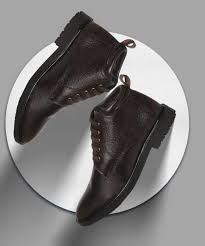
Label: Brogue